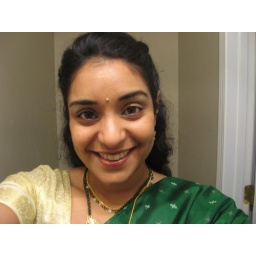
The bathroom mirror comes in handy.